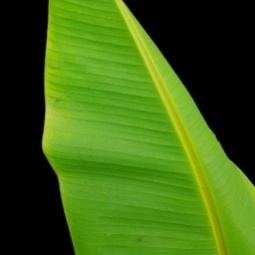
Label: Healthy